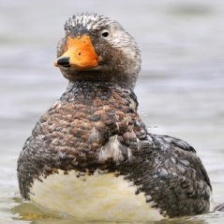
Species: STEAMER DUCK
Scientific name: TACHYERES
ImageNet parent category: drake